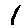
Label: 1